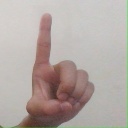
अक्षर: ड